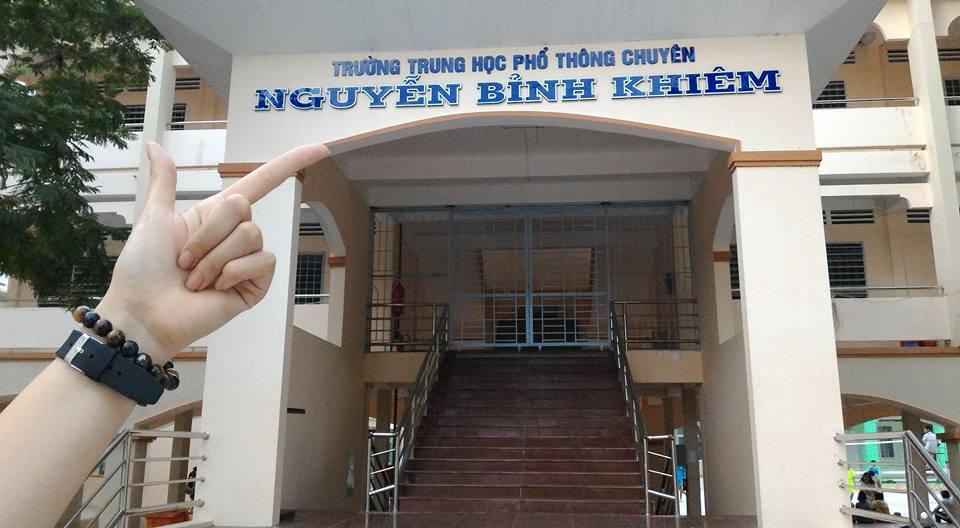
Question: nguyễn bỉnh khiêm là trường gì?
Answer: là trường trung học phổ thông